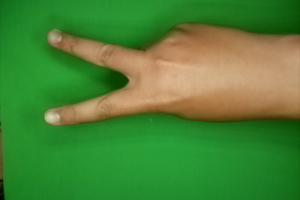
Label: scissors